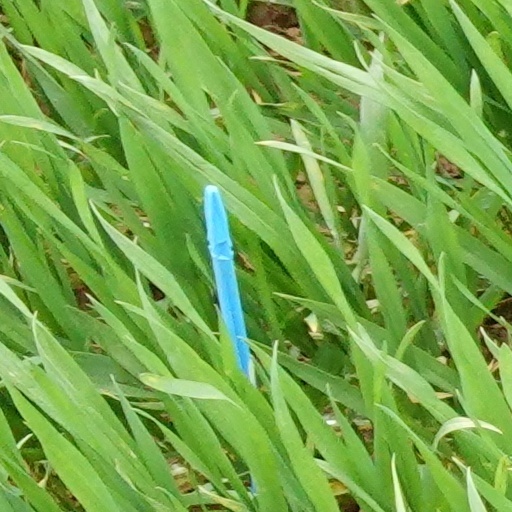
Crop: wheat